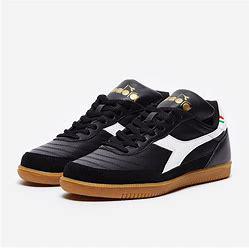
Brand: Diadora
Model: 100